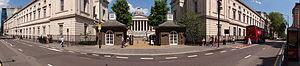
Gower Street est une rue de Londres.